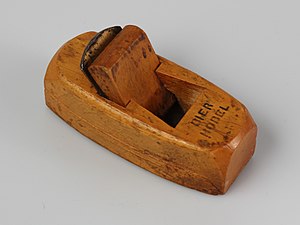
Ølhøvl
Ølhøvl af træ til metalølkapsel (tysk 'bierhobel')
En Ølhøvl er en øloplukker udformet som en høvl. Størrelsen er som regel omtrent 10 cm lang, og passer dermed til at bære i en bukselomme. Høvljernet er her slebet for at passe til udformningen af kapslen i stedet for som på en træhøvl at skære træ.